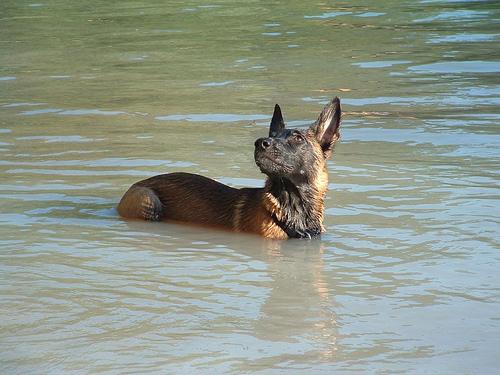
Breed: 233-n000071-malinois